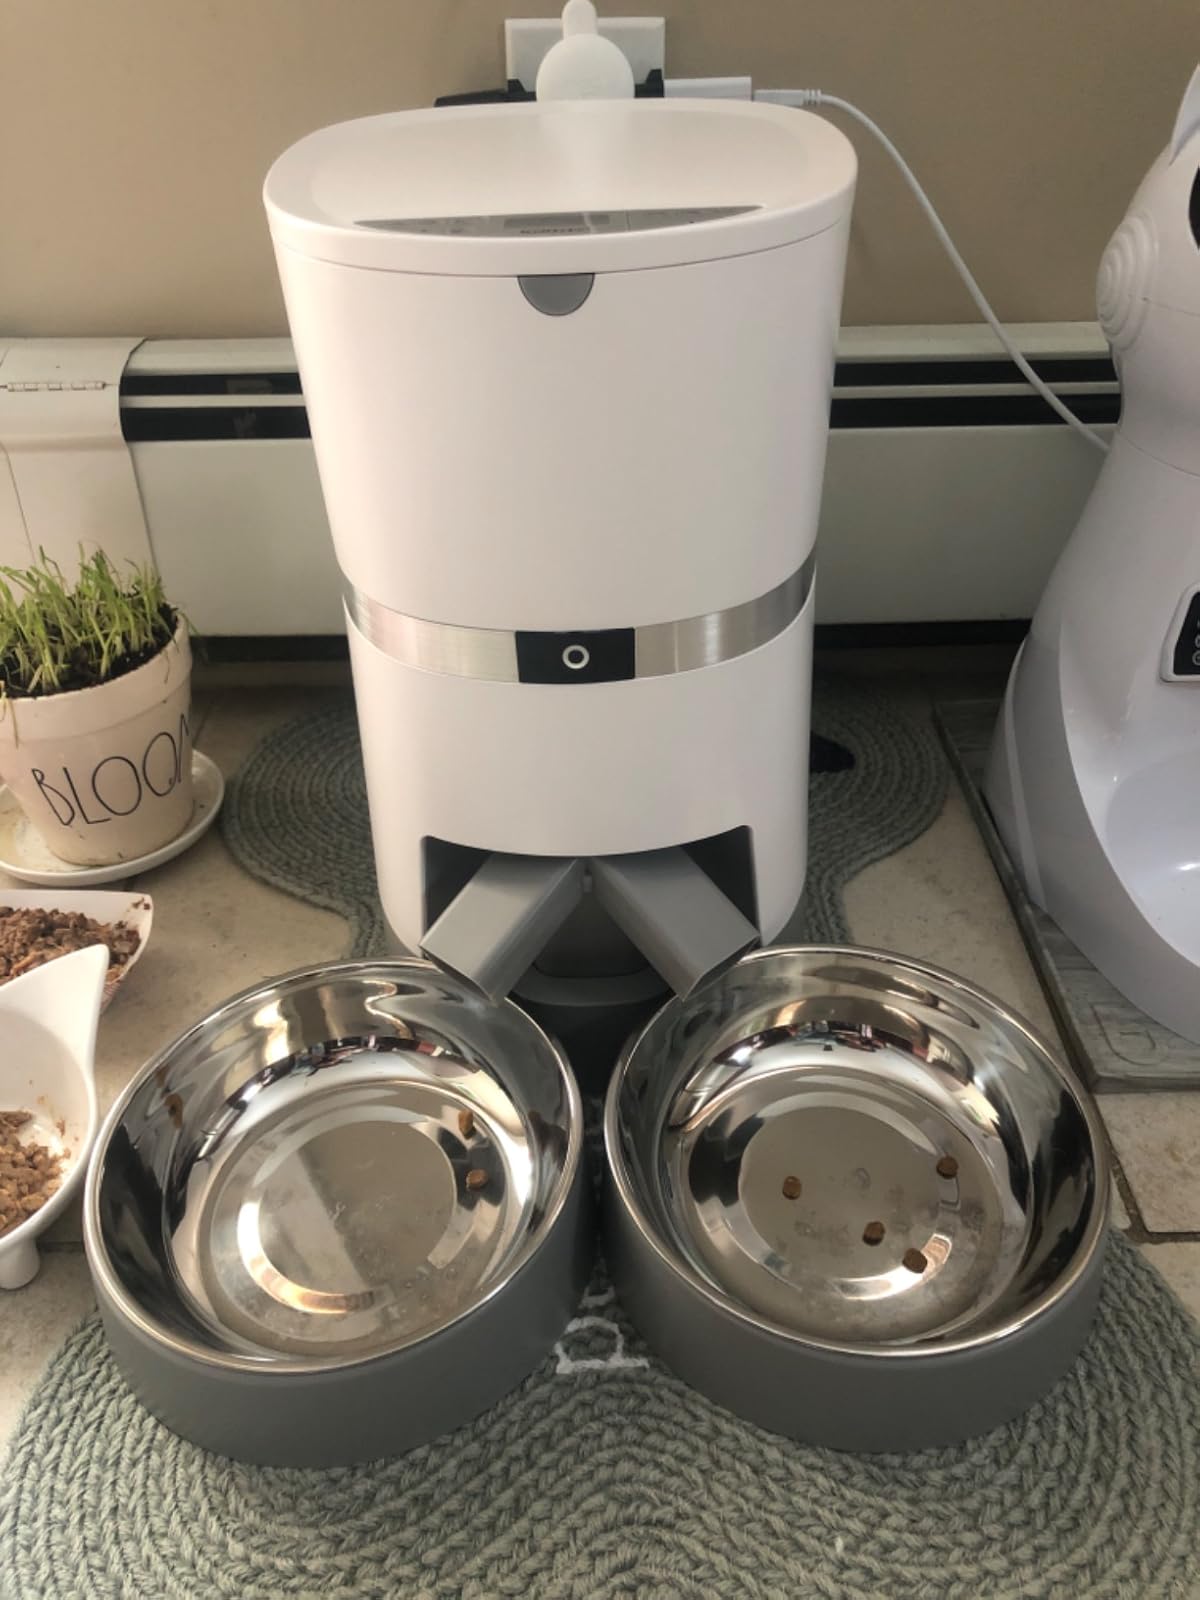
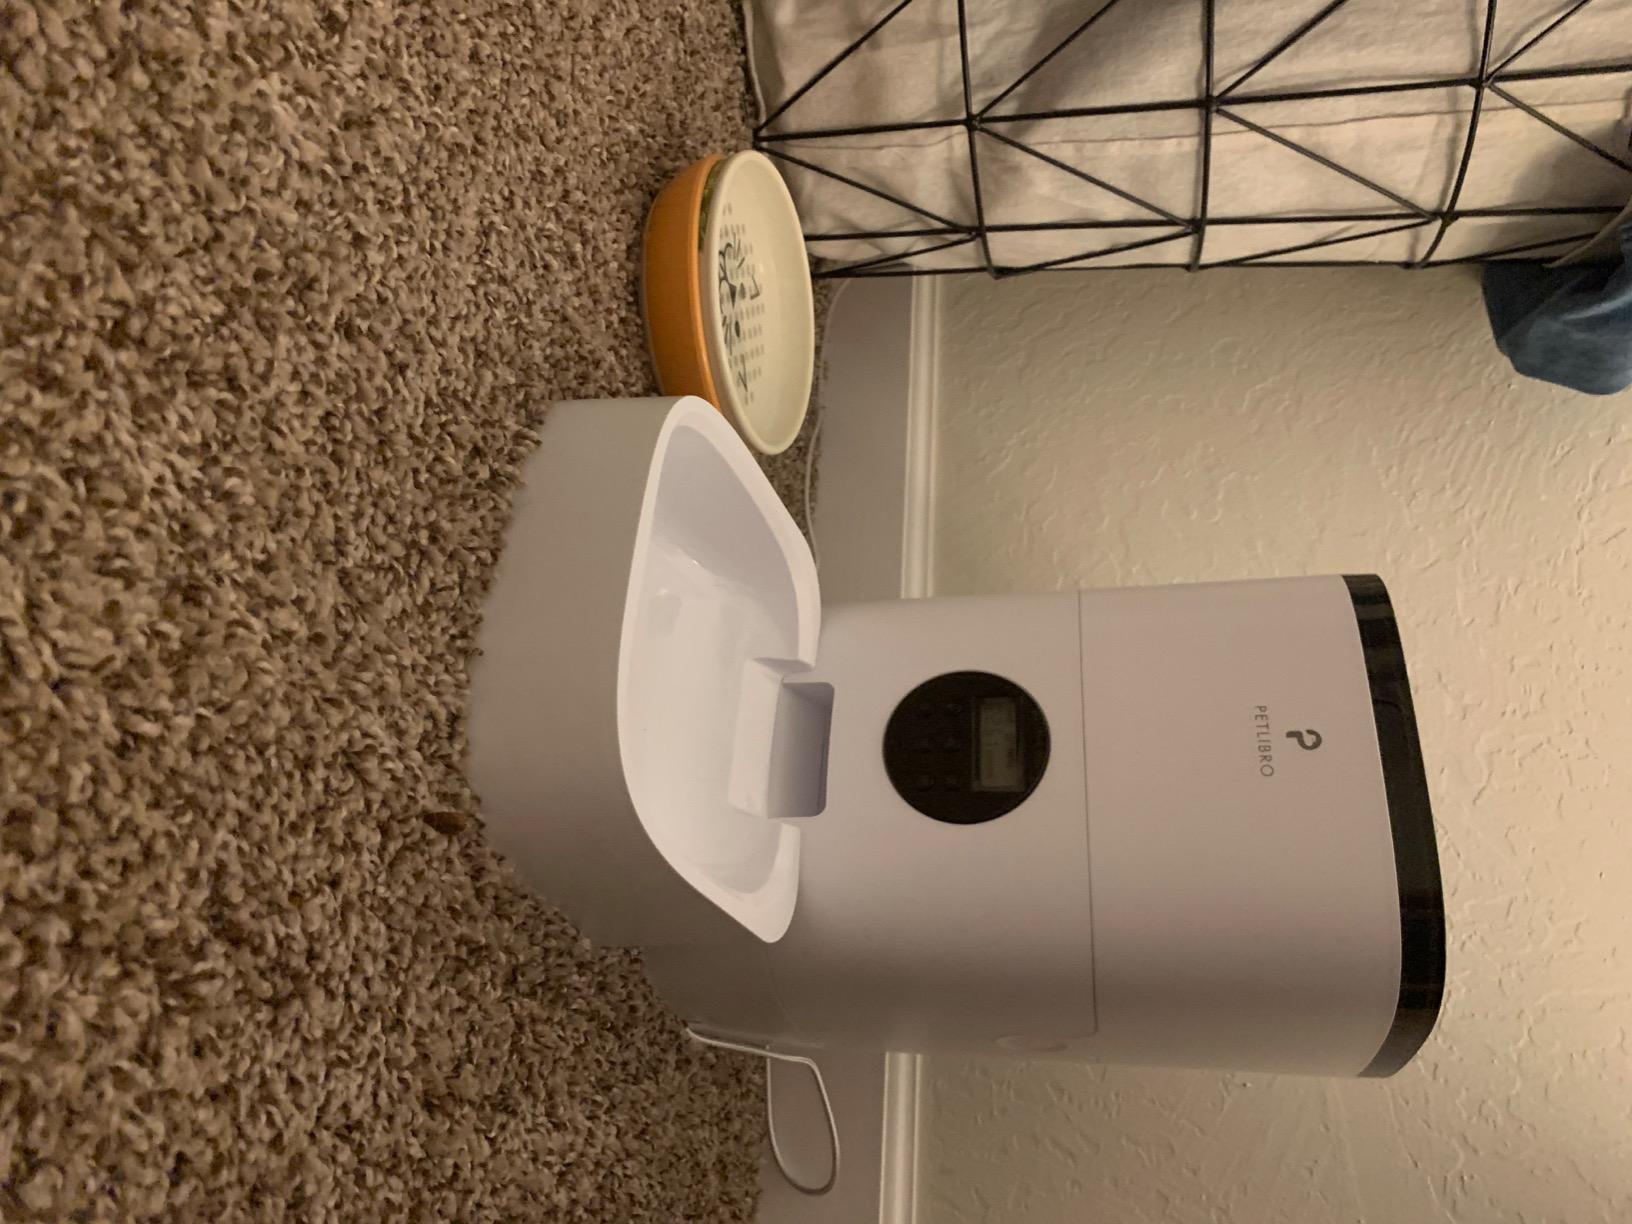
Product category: items_feeder
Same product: no